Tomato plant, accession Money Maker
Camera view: bottom (45 deg); turntable rotation: 90 degrees
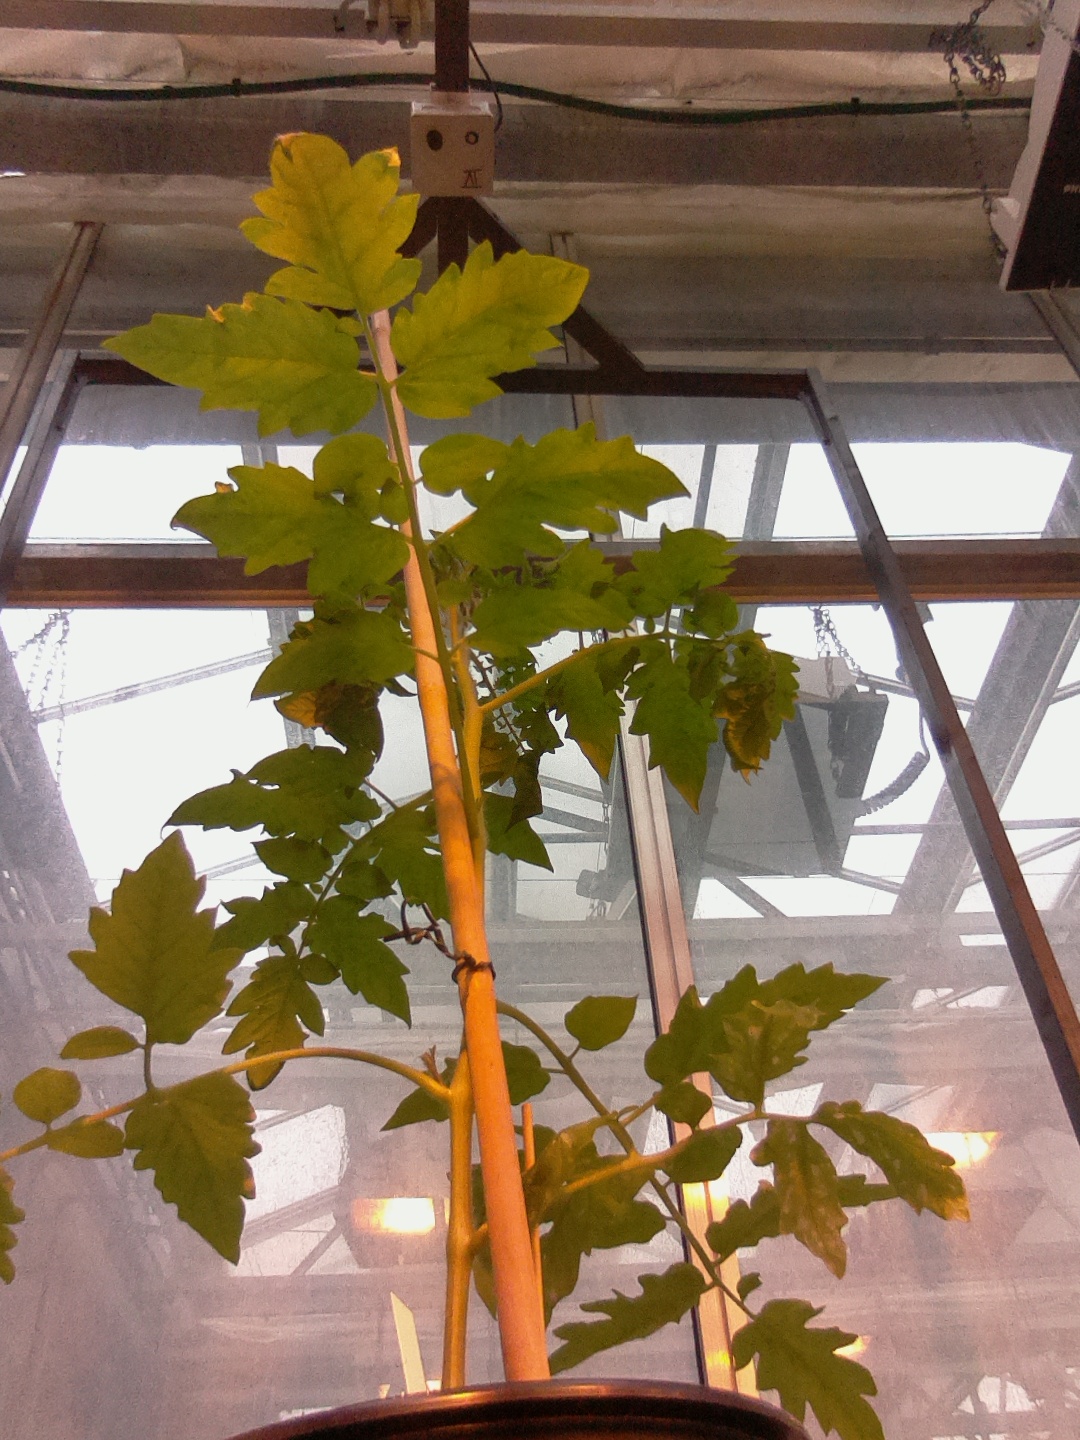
BBCH growth stage 54: 4 inflorescences visible